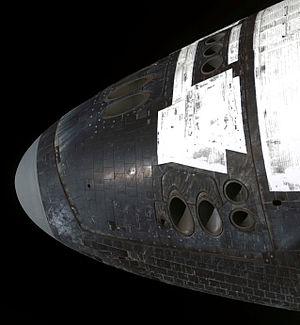
Un Reaction Control System, parfois dénommé système de contrôle par réaction ou système de pilotage par jets de gaz en français, est un sous-système d'un véhicule spatial qui a pour but d'orienter le vaisseau dans l'espace, et à fournir des poussées faibles et précises afin d'ajuster finement son orbite, ou sa trajectoire.
La navette spatiale américaine est un type de véhicule spatial conçu et utilisé par l'agence spatiale américaine, dont le vol inaugural remonte au 12 avril 1981 et qui est retiré du service en juillet 2011, après avoir effectué un total de 135 vols.